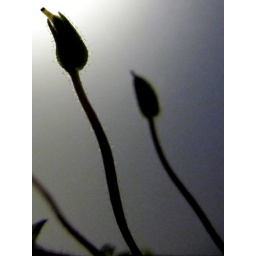
Small flower buds up against a lamp